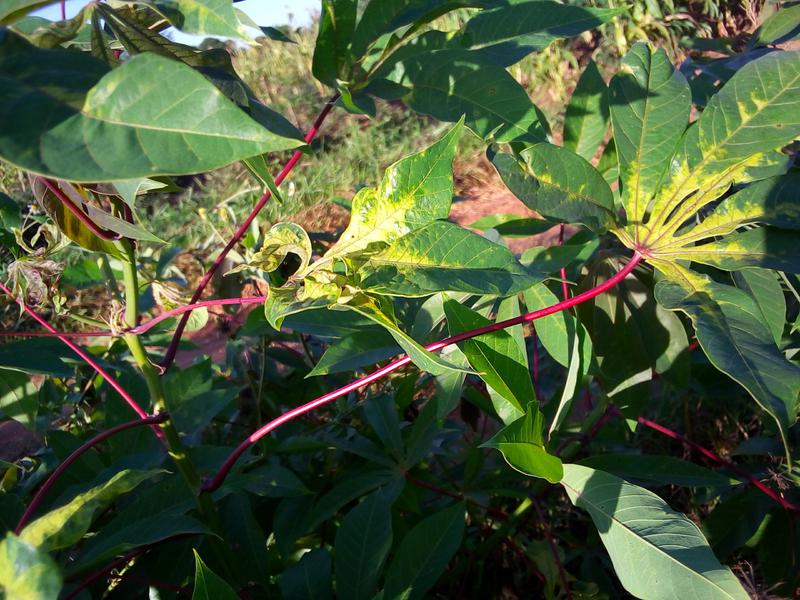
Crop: cassava
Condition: mosaic_disease